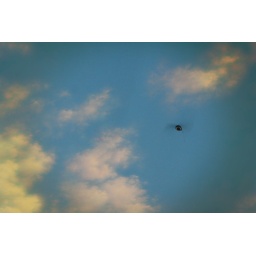
A black balloon against the painted sky ceiling in Ceasars Palace, Las Vegas.